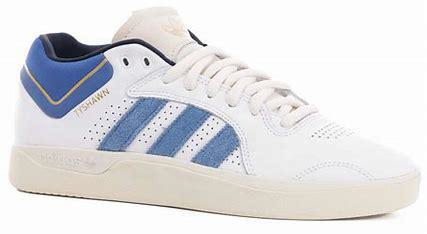
Brand: Adidas
Model: Tyshawn